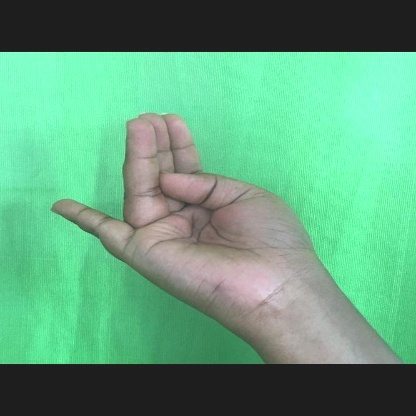
Mudra: Chaturam